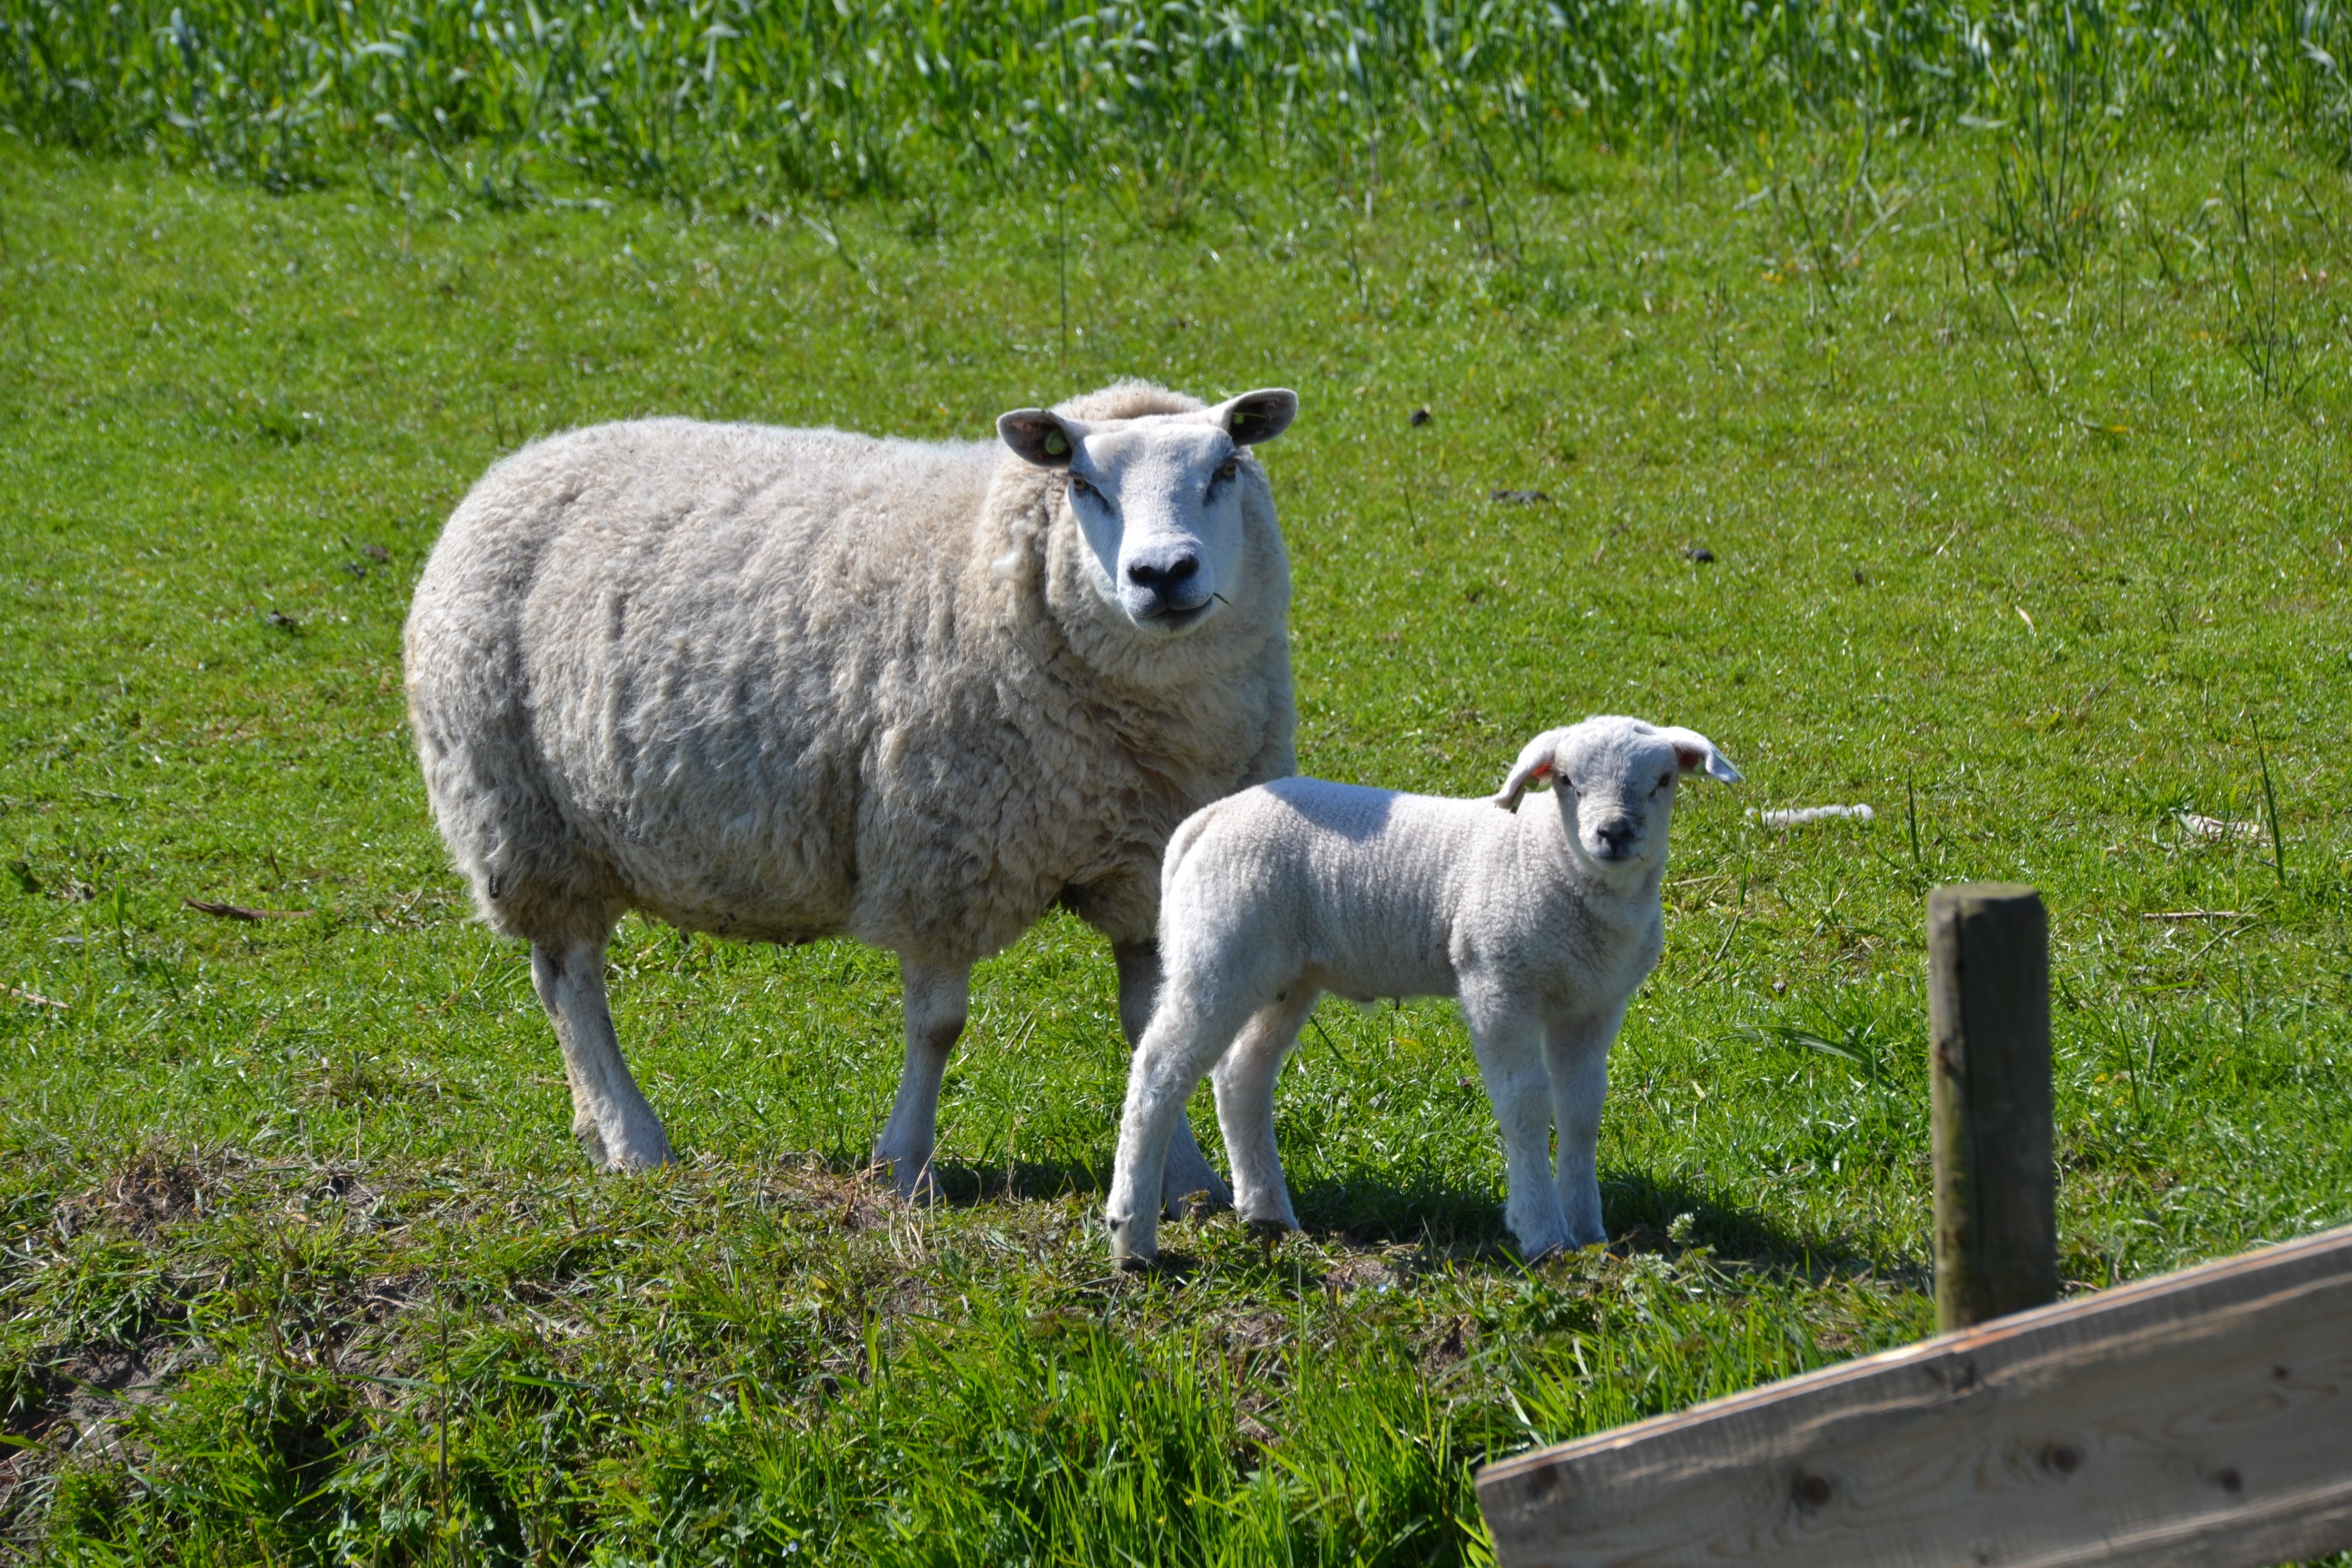
grass, farm, meadow, animal, fur, herd, pasture, grazing, sheep, mammal, wool, fauna, lamb, goats, vertebrate, sheeps, animal world, rural area, cow goat family